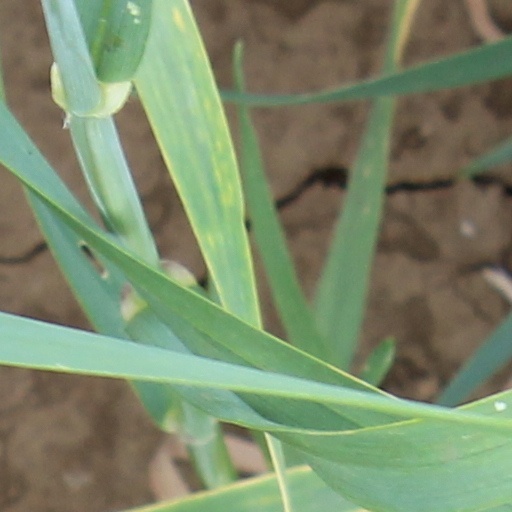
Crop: wheat